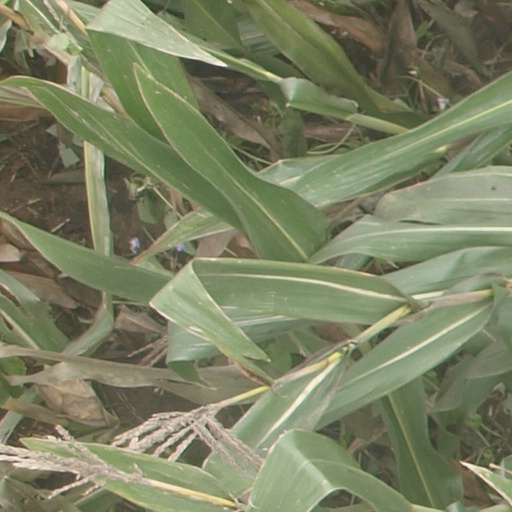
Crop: maize; corn